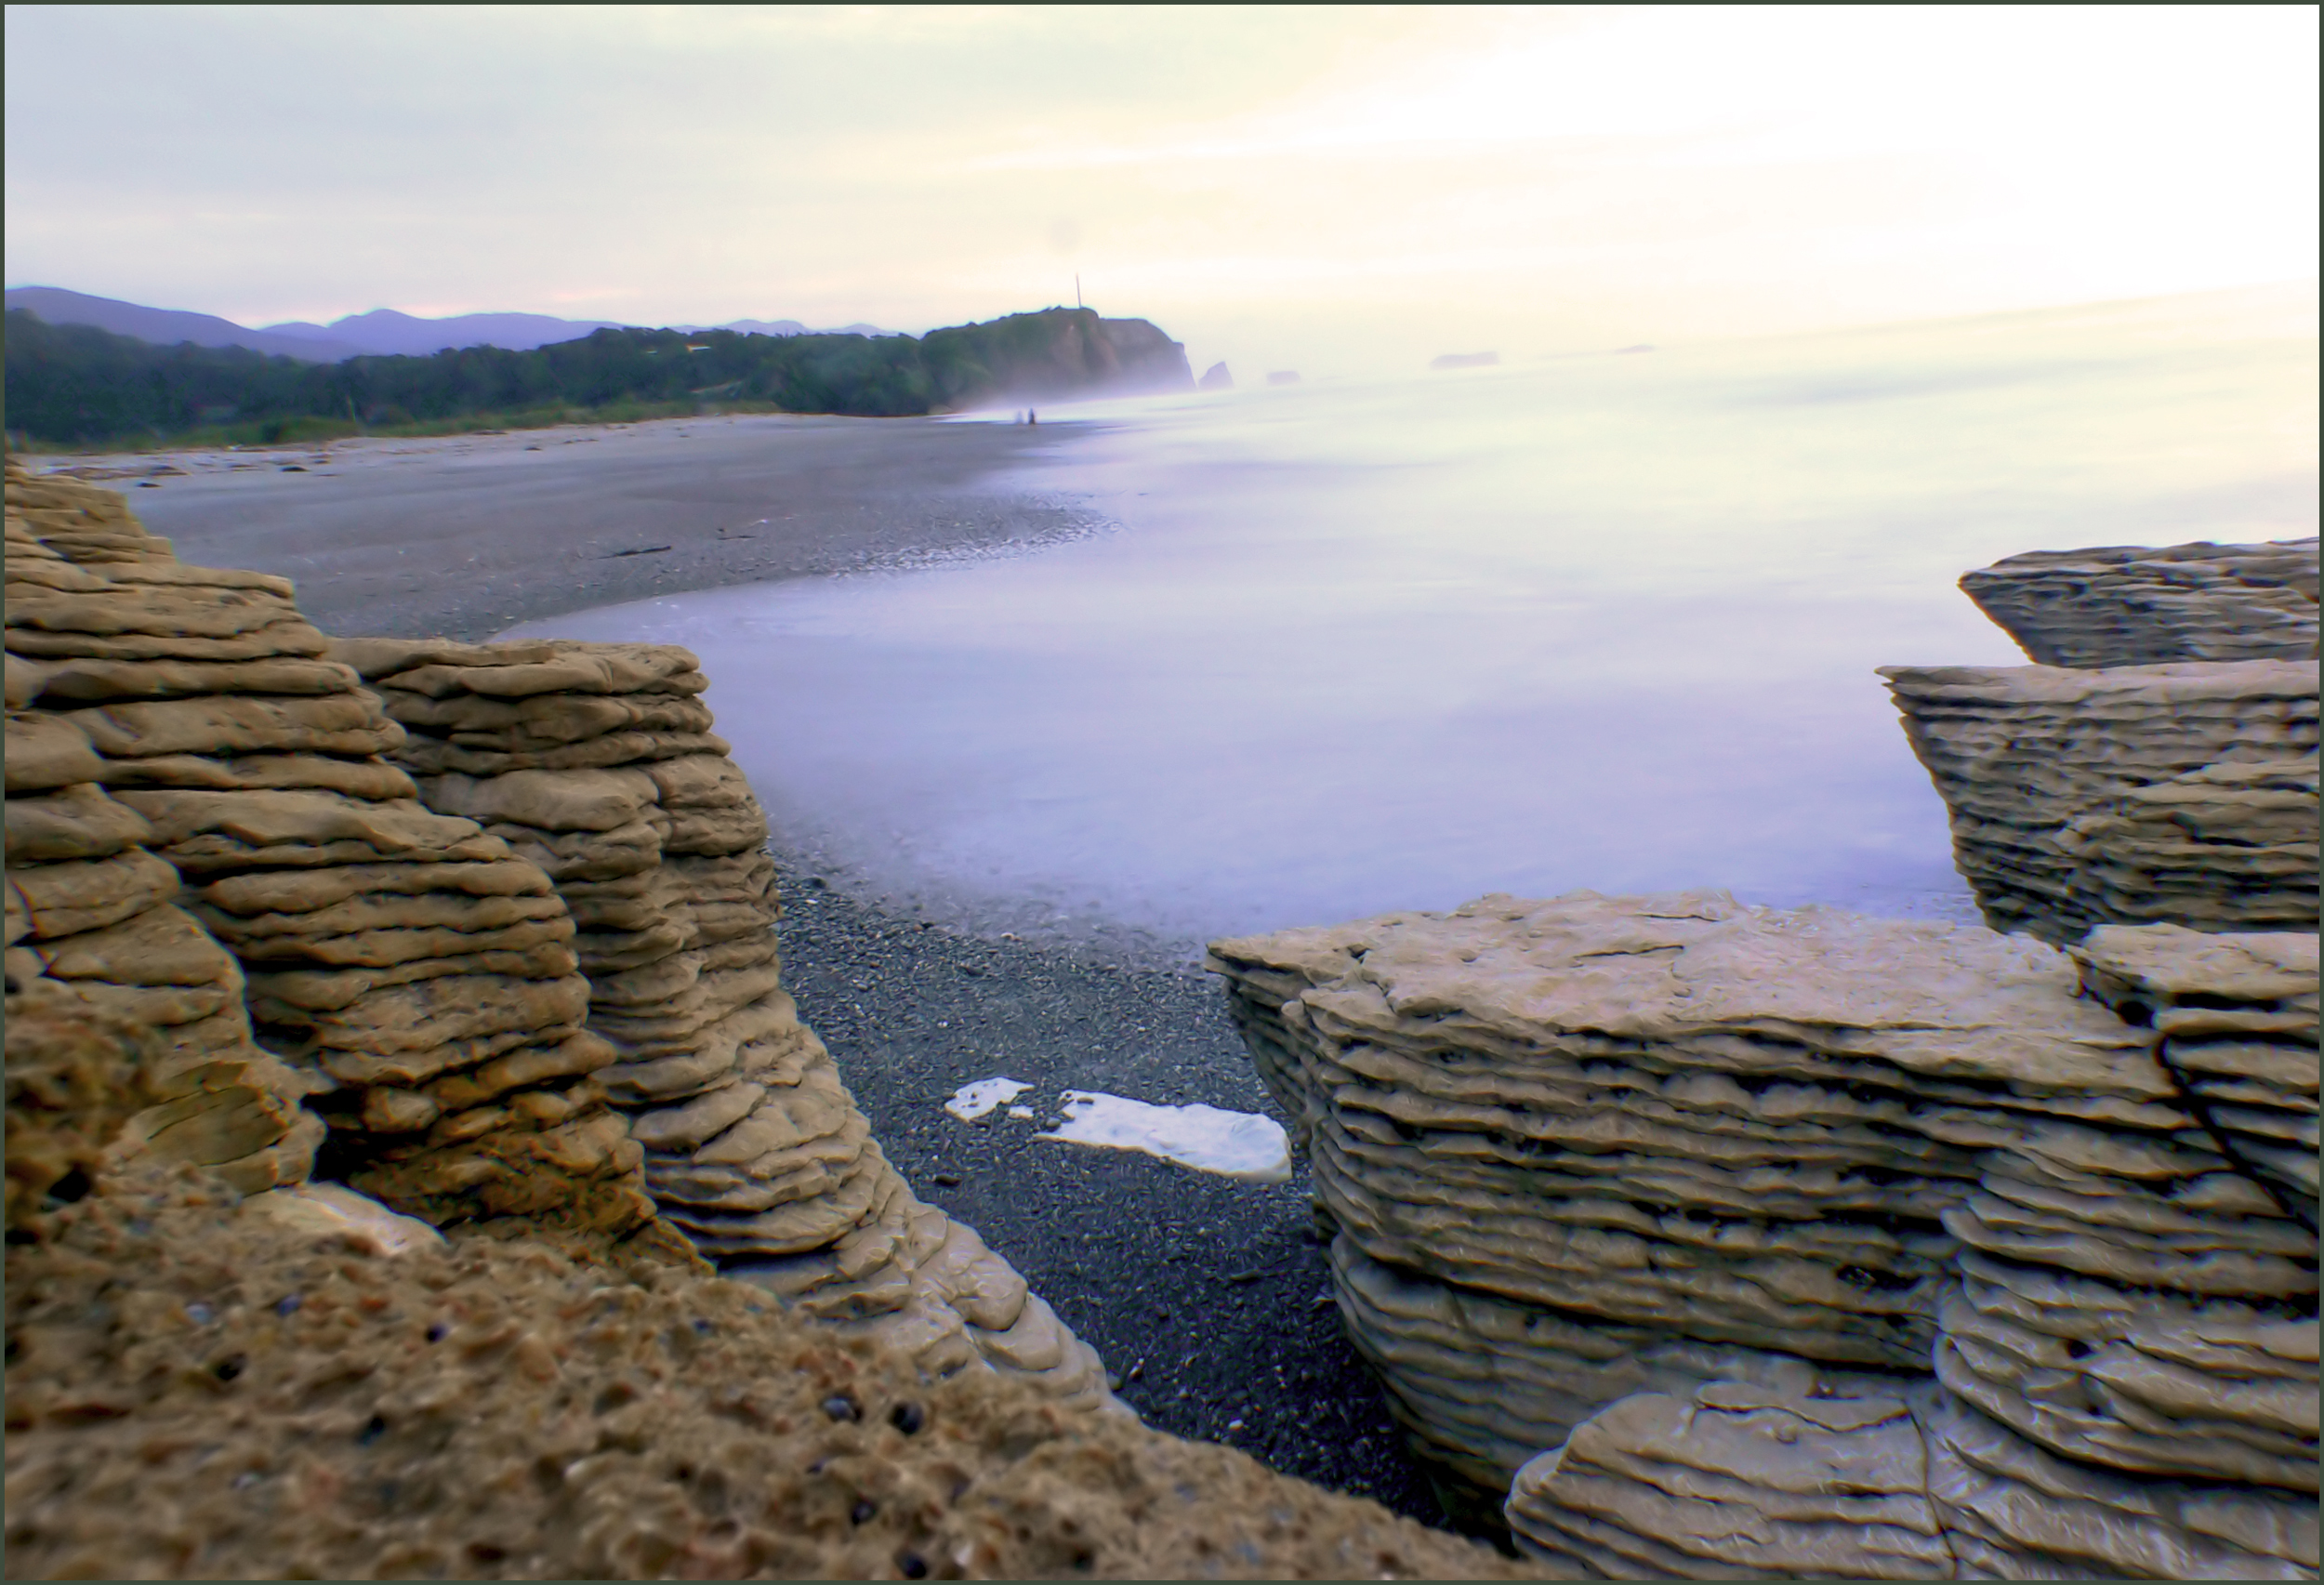
beach, landscape, sea, coast, water, rock, ocean, wood, morning, shore, wave, lake, wall, walkway, shoreline, cliff, cove, reflection, tower, bay, reservoir, terrain, material, body of water, publicdomain, geology, newzealand, punakaki, breakwater, cape